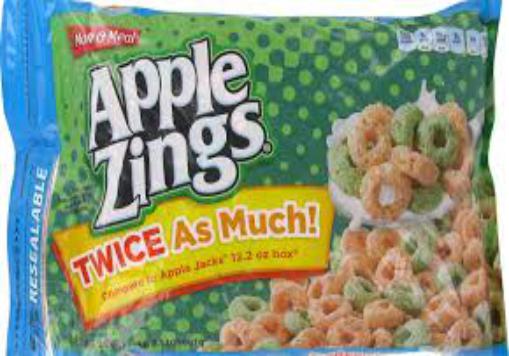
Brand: Apple Zings
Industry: Food